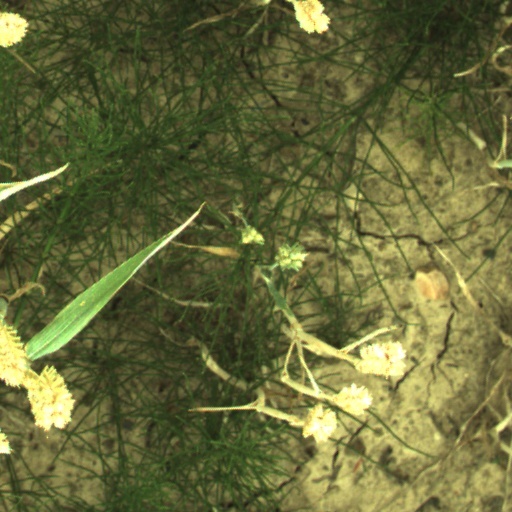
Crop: wheat